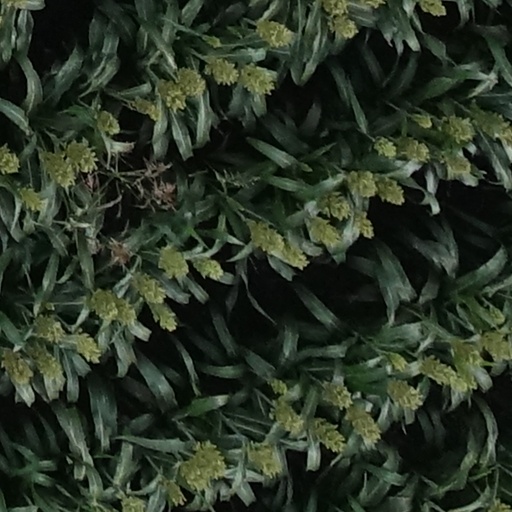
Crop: sorghum